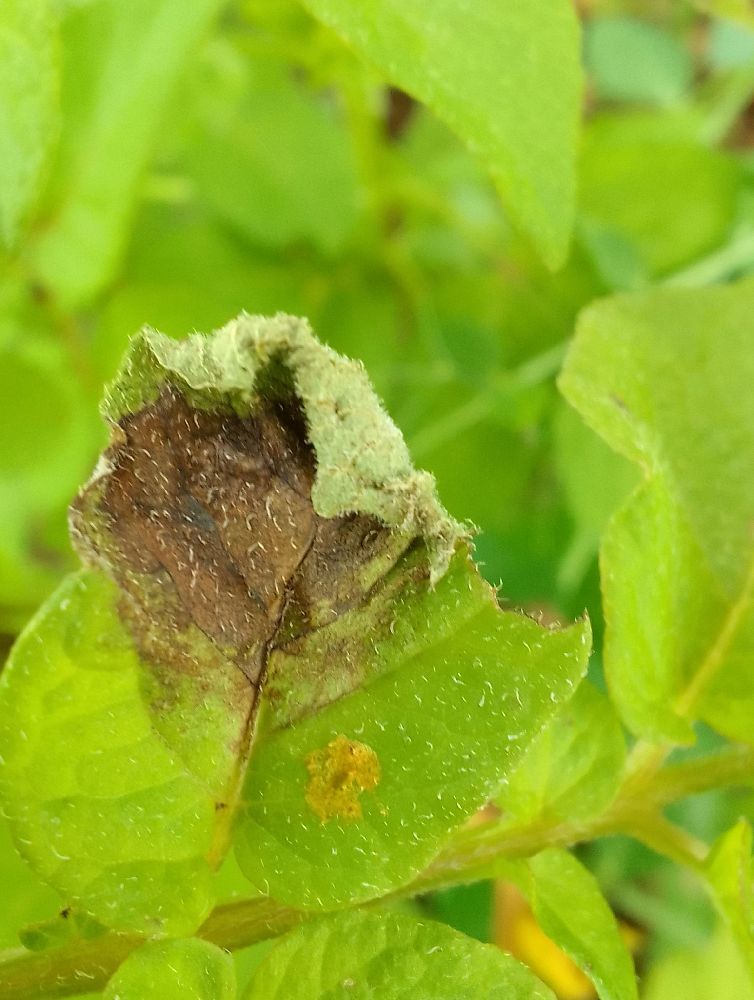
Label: Late blight